Buch, Rhein-Hunsrück

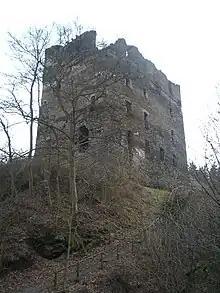
Buch, Balduinseck castle ruin monumental zone

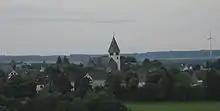
Buch, Hauptstraße 56: Saint Nicholas’s Catholic Parish Church

The council is made up of 12 council members, who were elected at the municipal election held on 7 June 2009, and the honorary mayor as chairman.